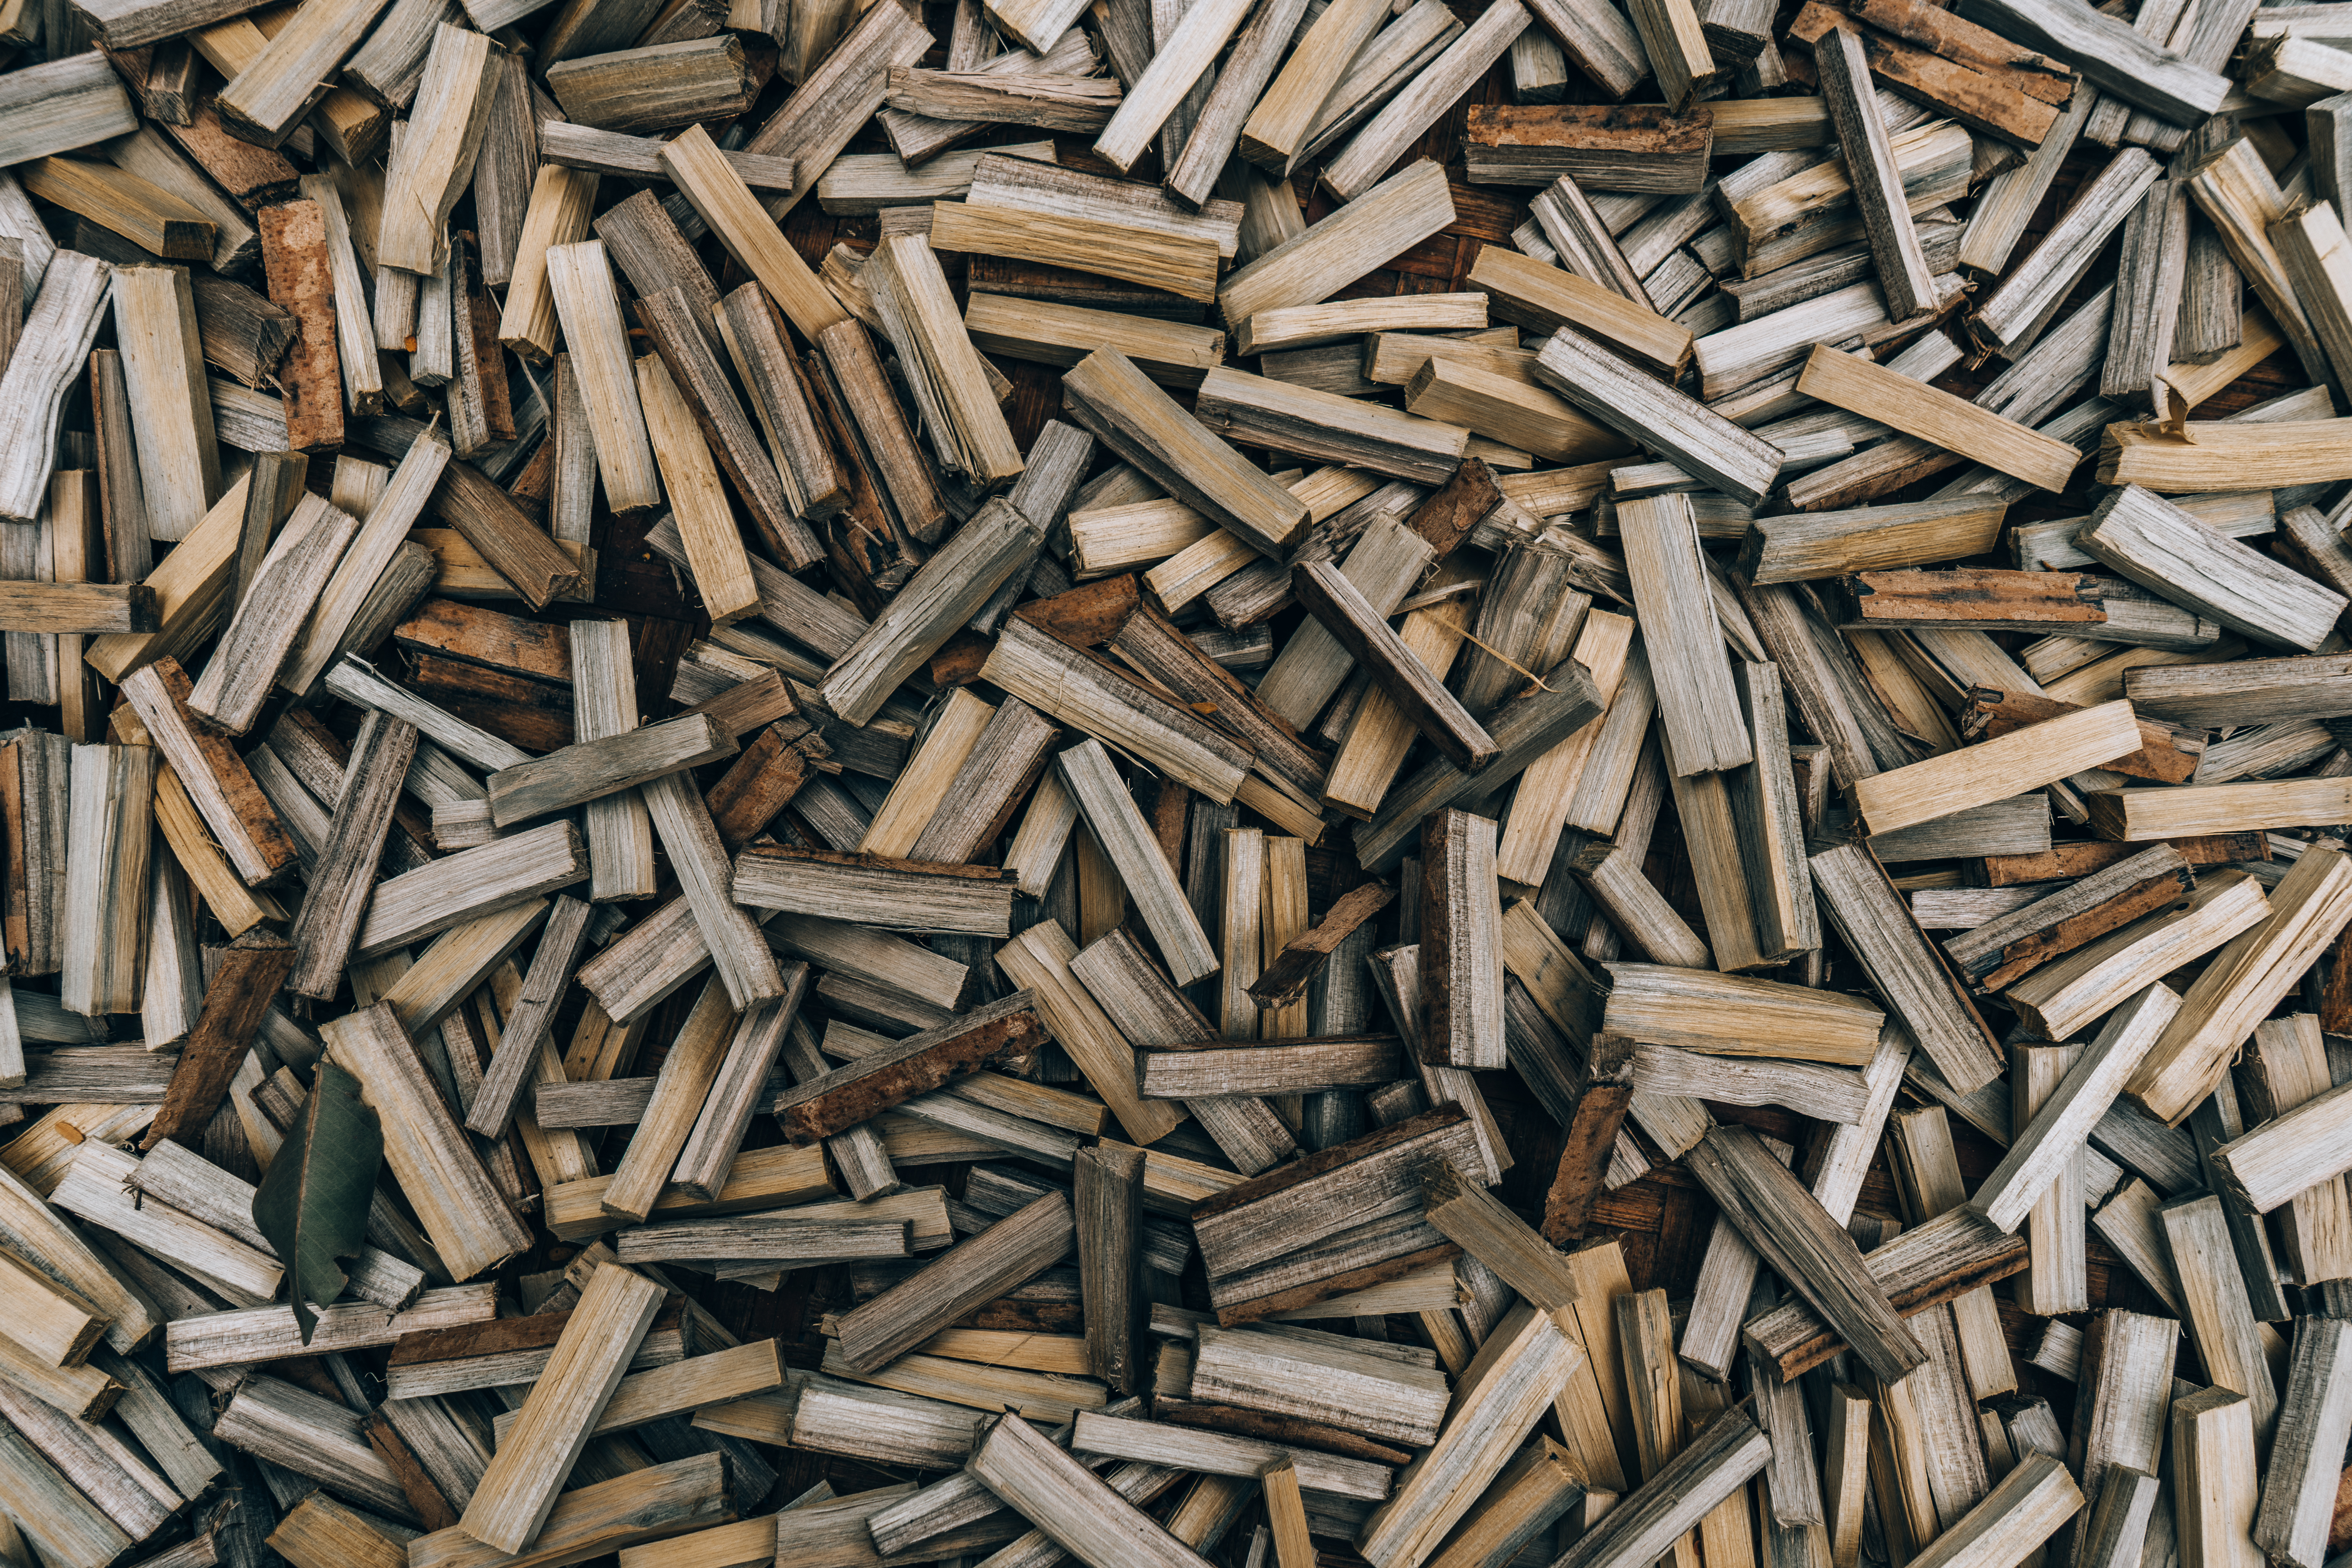
abstract, alternative, backdrop, background, biomass, brown, chip, chips, closeup, copy space, cut, detail, dry, energy, fire, firewood, forest, forestry, fragment, ground, lumber, many, material, natural, nature, organic, pattern, piece, pieces, production, raw, raw materials, residue, saw, shaving, small, splinter, stack, surface, sustainable, texture, textured, timber, tree, wallpaper, waste, wood, woodchip, wooden, woodworking, font, beige, metal